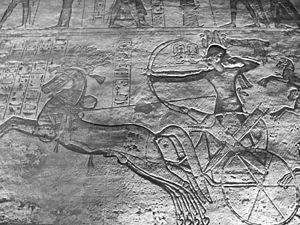
Ramsès II, né aux alentours de -1304 et mort à Pi-Ramsès vers -1213, est le troisième pharaon de la XIXᵉ dynastie égyptienne. Il est aussi appelé Ramsès le Grand ou encore Ozymandias. Manéthon l'appelle Ramsès.
Un portrait équestre est une œuvre artistique représentant une personne réelle ou imaginaire montée à cheval, hors de tout contexte narratif. Ce genre est principalement dévolu à la représentation de souverain et homme de pouvoir. Il ne doit pas être confondu avec le portrait à cheval qui se caractérise par la narration à laquelle il s'intègre.